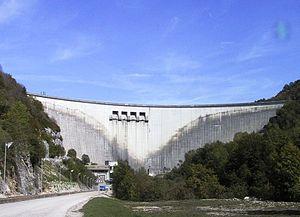
Le barrage de Vouglans est un barrage hydroélectrique de type voûte, situé sur la rivière de l'Ain, dans le département du Jura, en France. Sa mise en service en 1968 est à l'origine du lac de Vouglans, troisième plus grande retenue artificielle d'eau de France de par sa capacité. L’édification du barrage a employé plus de 500 personnes pendant 5 ans, tandis que sa mise en eau a duré plus de 18 mois.